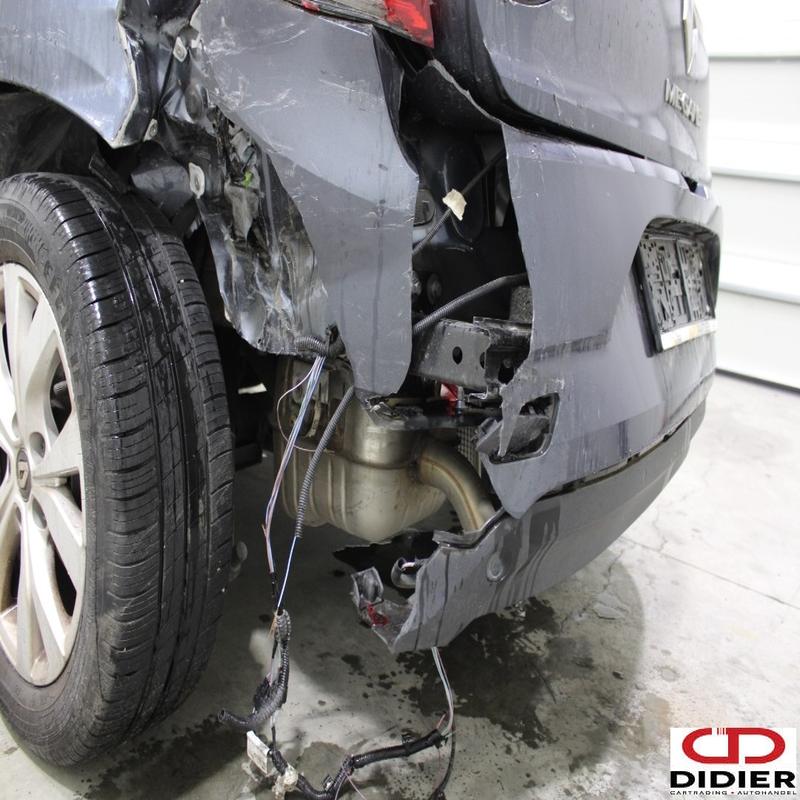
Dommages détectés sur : aile arrière gauche, malle, pare-choc arrière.
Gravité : majeur